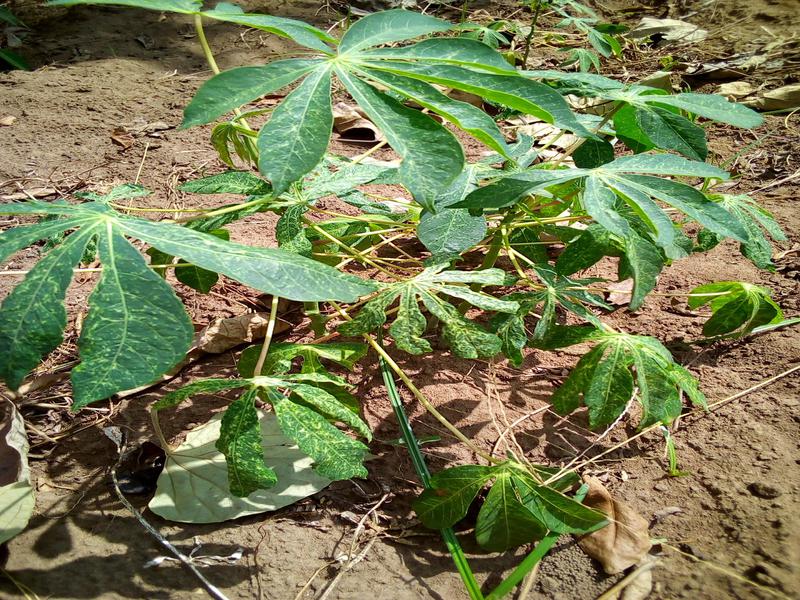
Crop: cassava
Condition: green_mottle